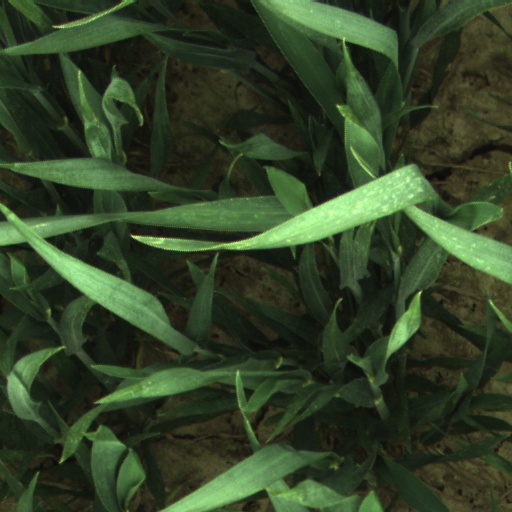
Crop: wheat